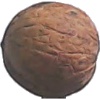
Label: Walnut 1